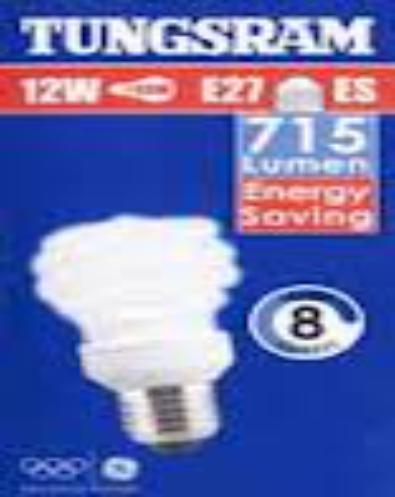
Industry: Necessities